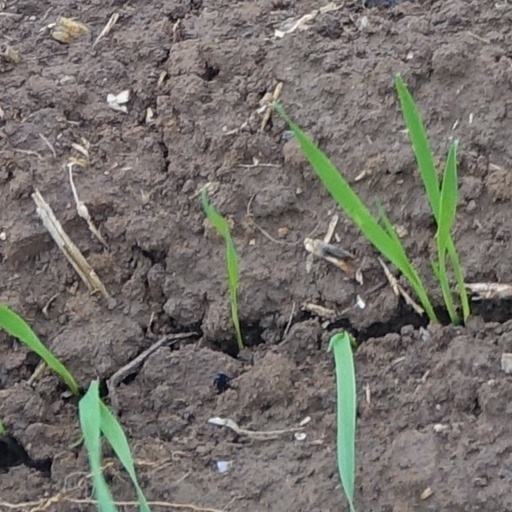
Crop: wheat